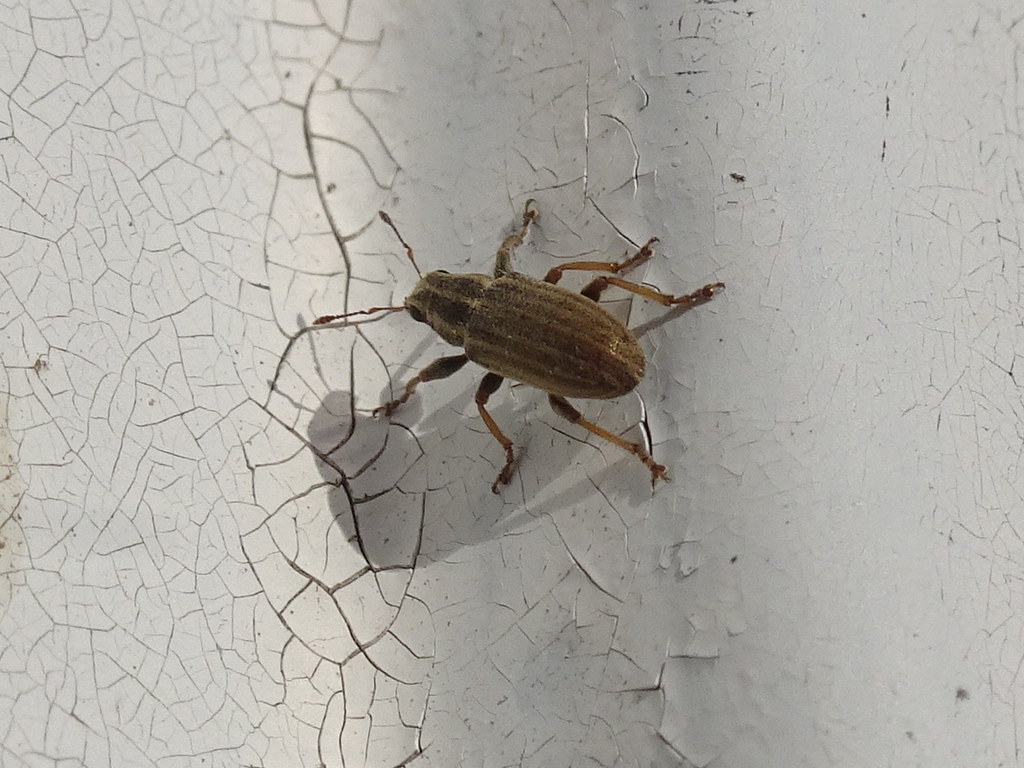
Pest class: pea_leaf_weevil